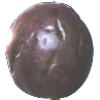
Label: passion_fruit